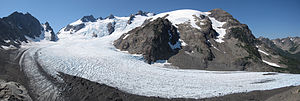
Olympic Mountains
Olympic Mountains er en bjergkæde på Olympic-halvøen i den amerikanske delstat Washington. Hovedparten af bjergkæden ligger i Olympic National Park, men bjergene er del af det langt større Pacific Coast Ranges-system langs det nordamerikanske kontinents nordvestlige stillehavskyst, også kendt som Pacific Northwest. Olympic Mountains er en relativ lav bjergkæde, hvis højeste top er Mount Olympus på 2.432 moh. På grund af de klimatiske forhold, er det alligevel højt nok til at bjergene rummer gletsjere og de højeste tinder har permanent snedække.